I Don't Know How She Does It

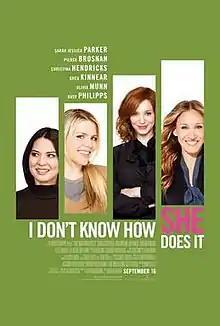
Theatrical release poster

I Don't Know How She Does It is a 2011 American comedy film directed by Douglas McGrath and based on the 2002 novel of the same name by Allison Pearson. The film stars Sarah Jessica Parker as a working mother struggling to balance career and family life, with Pierce Brosnan, Greg Kinnear, Christina Hendricks, and Kelsey Grammer in supporting roles.